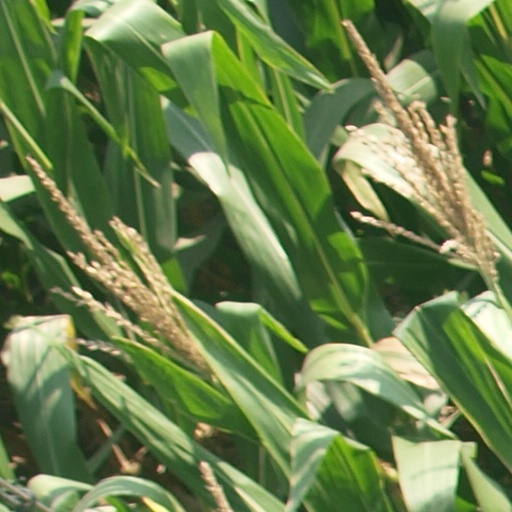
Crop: maize; corn